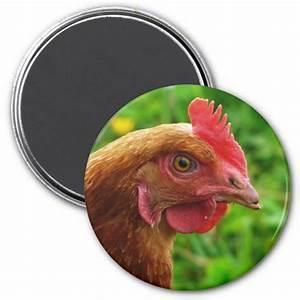
chicken